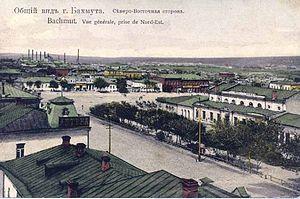
Bakhmout, anciennement Artemivsk entre 1924 et 2015, est une ville de l'oblast de Donetsk, en Ukraine, et le centre administratif du raïon d'Bakhmout. Sa population s'élevait à 77 620 habitants en 2013.